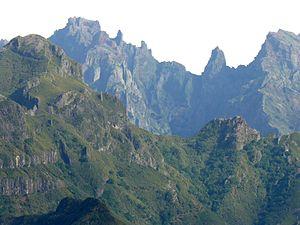
Vue de Bica Da Cana (Madère, Portugal)